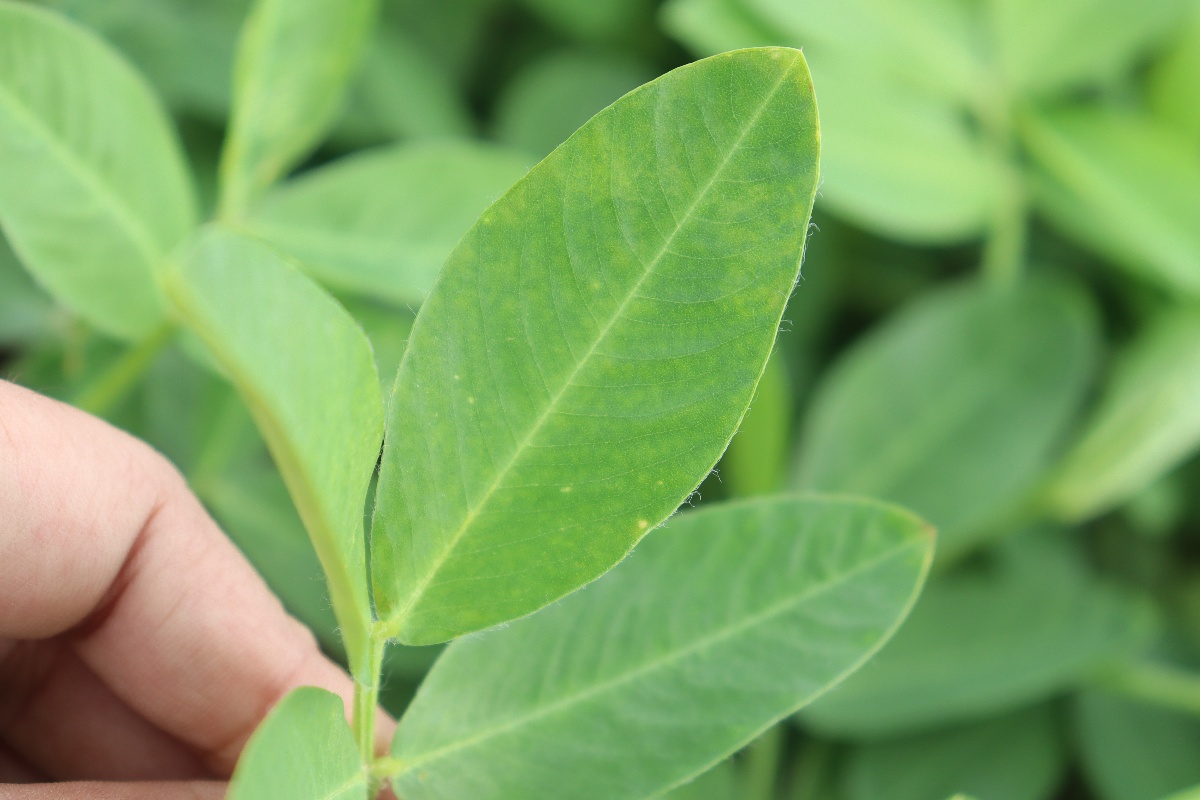
Label: healthy leaf